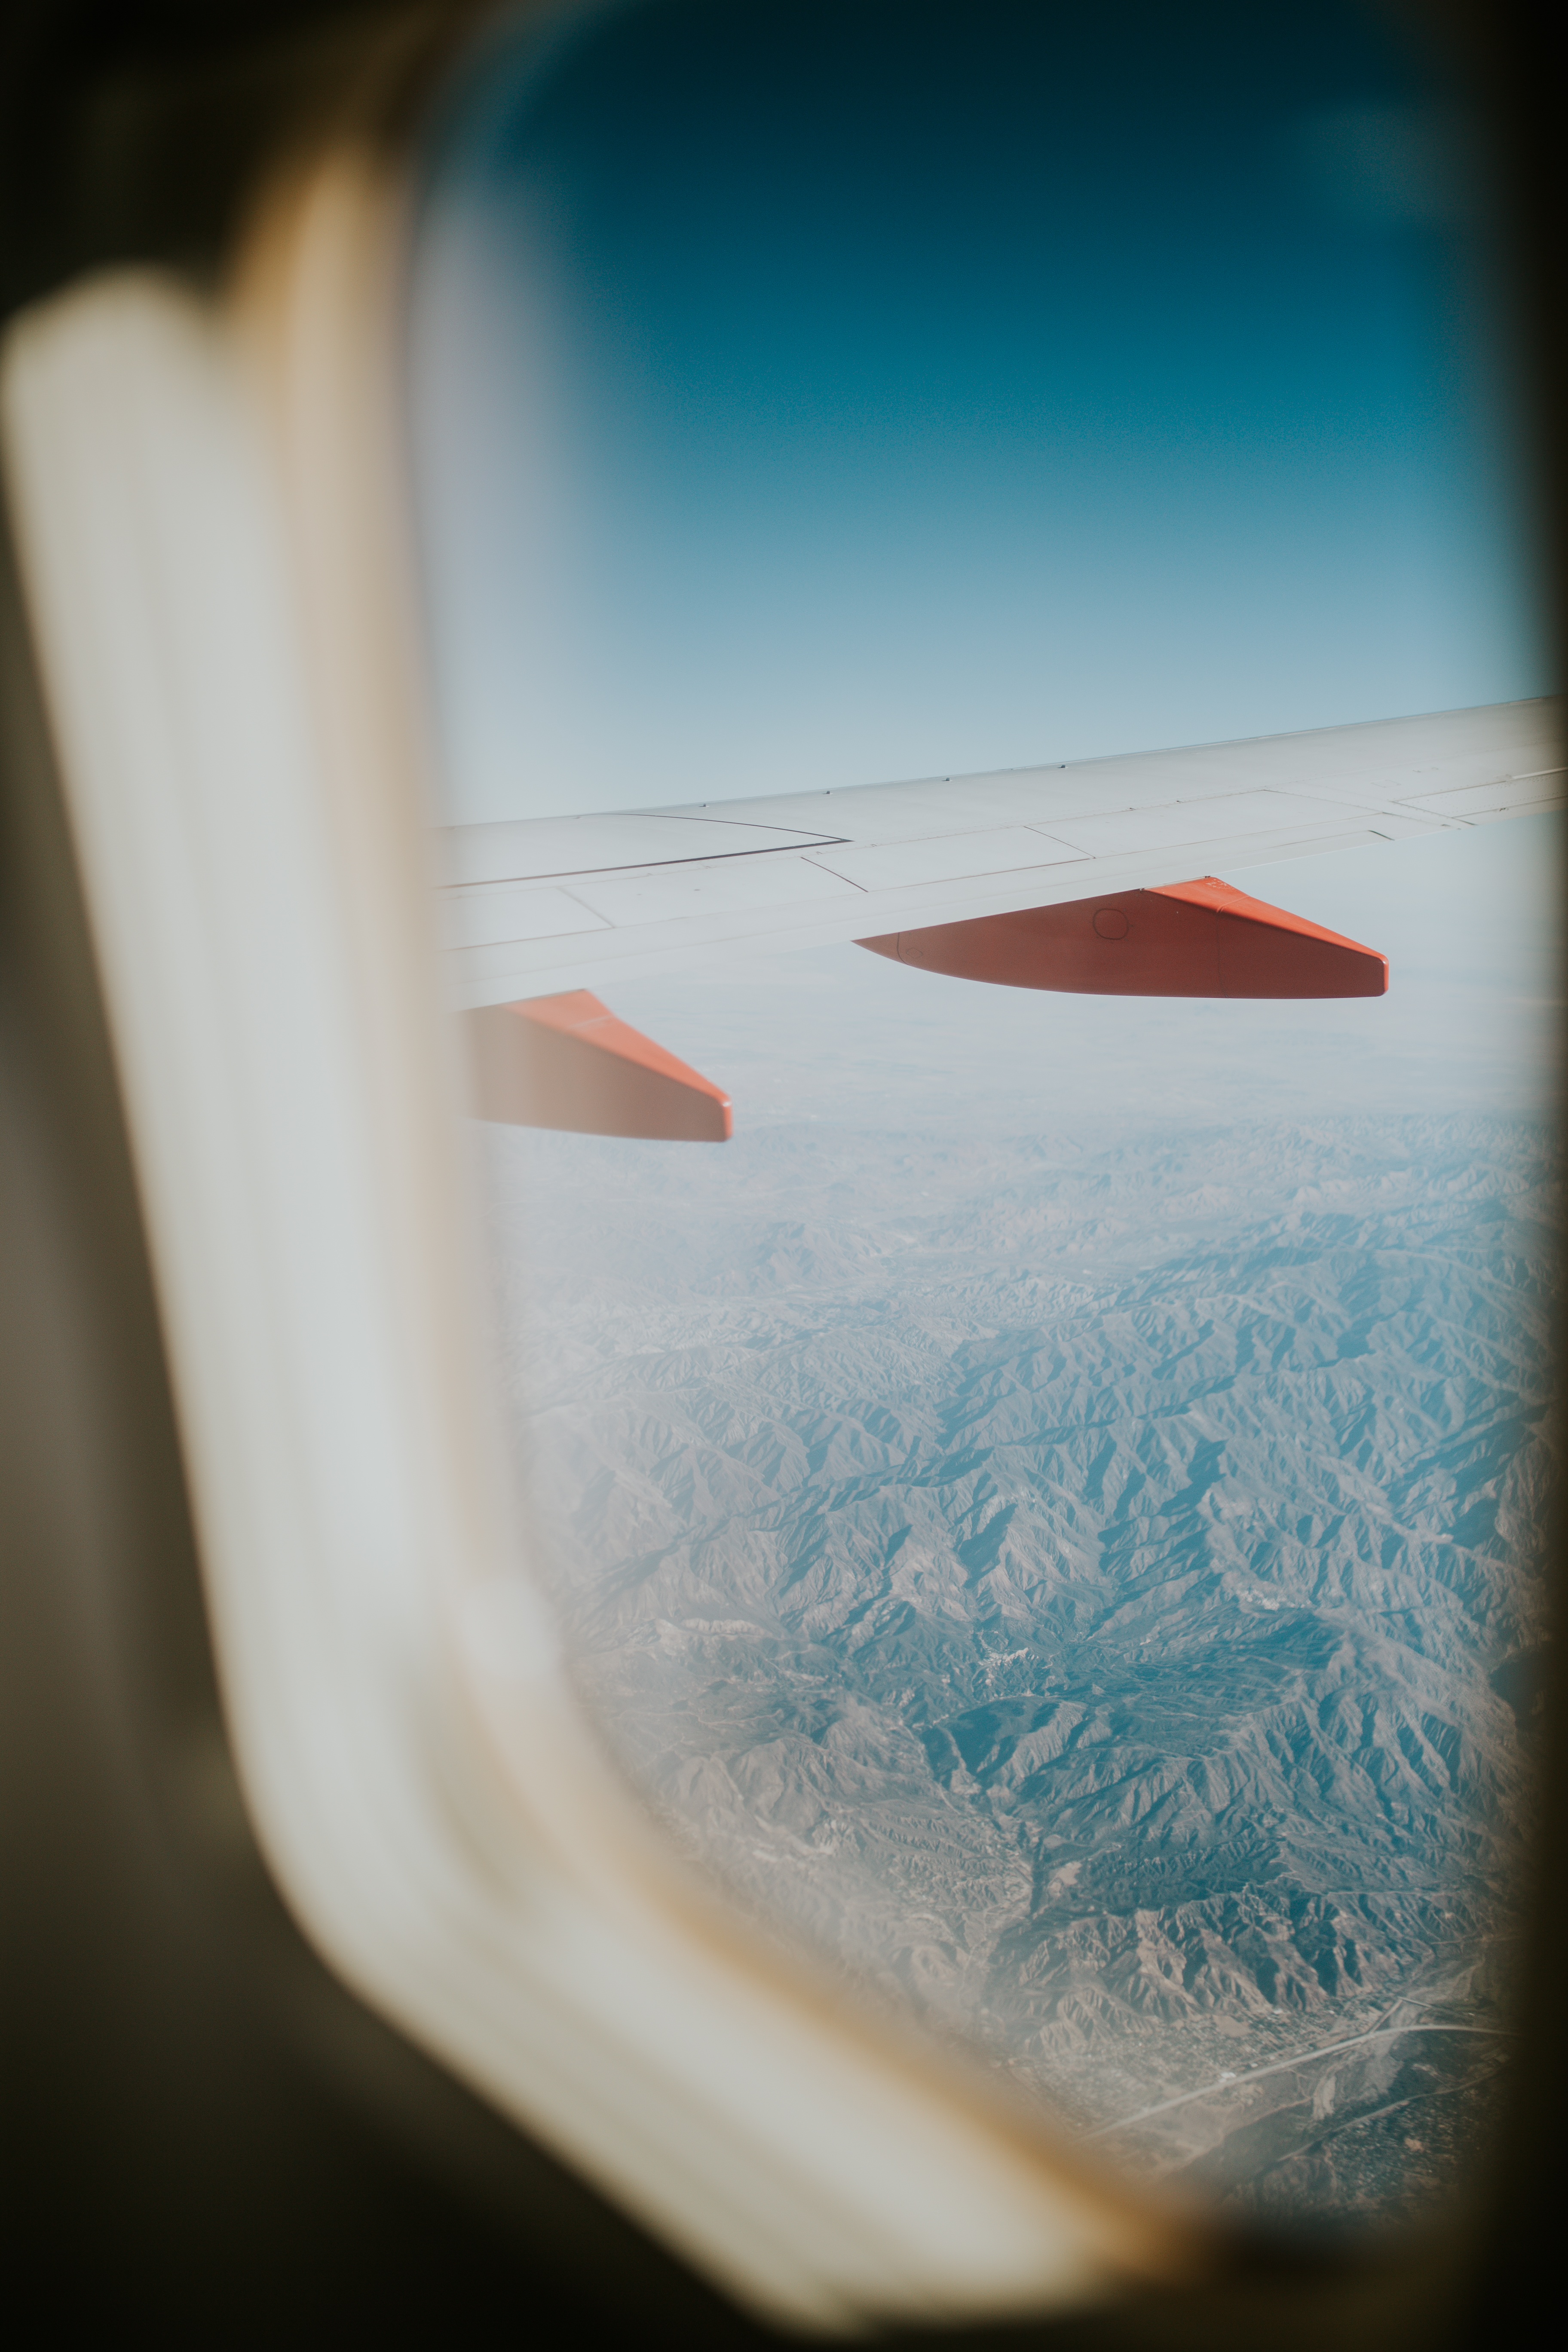
hand, light, white, photography, morning, glass, love, reflection, color, blue, close up, human body, eye, organ, shape, emotion, macro photography, atmosphere of earth